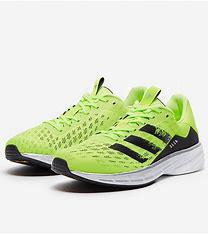
Brand: Adidas
Model: SL20